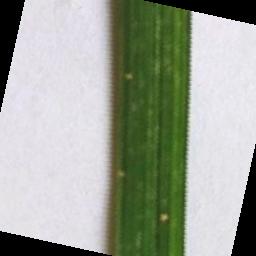
Label: Rice___Leaf_Blast